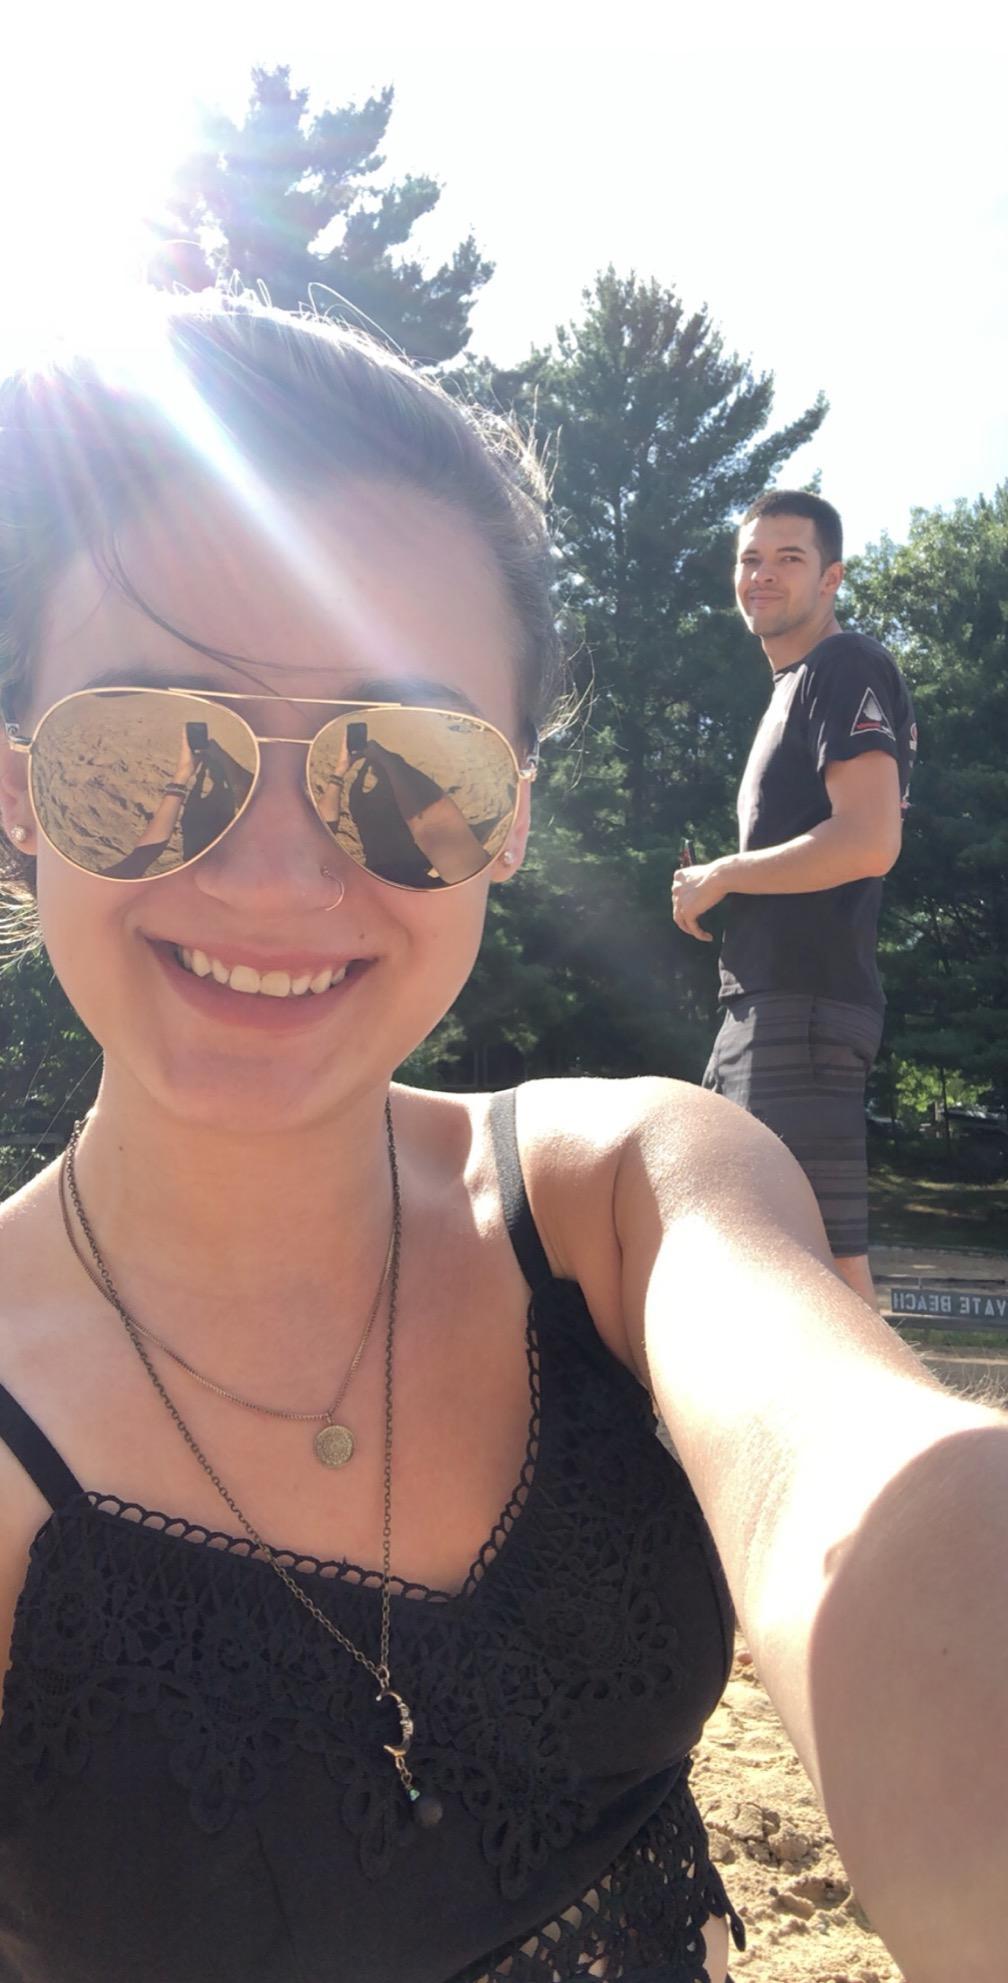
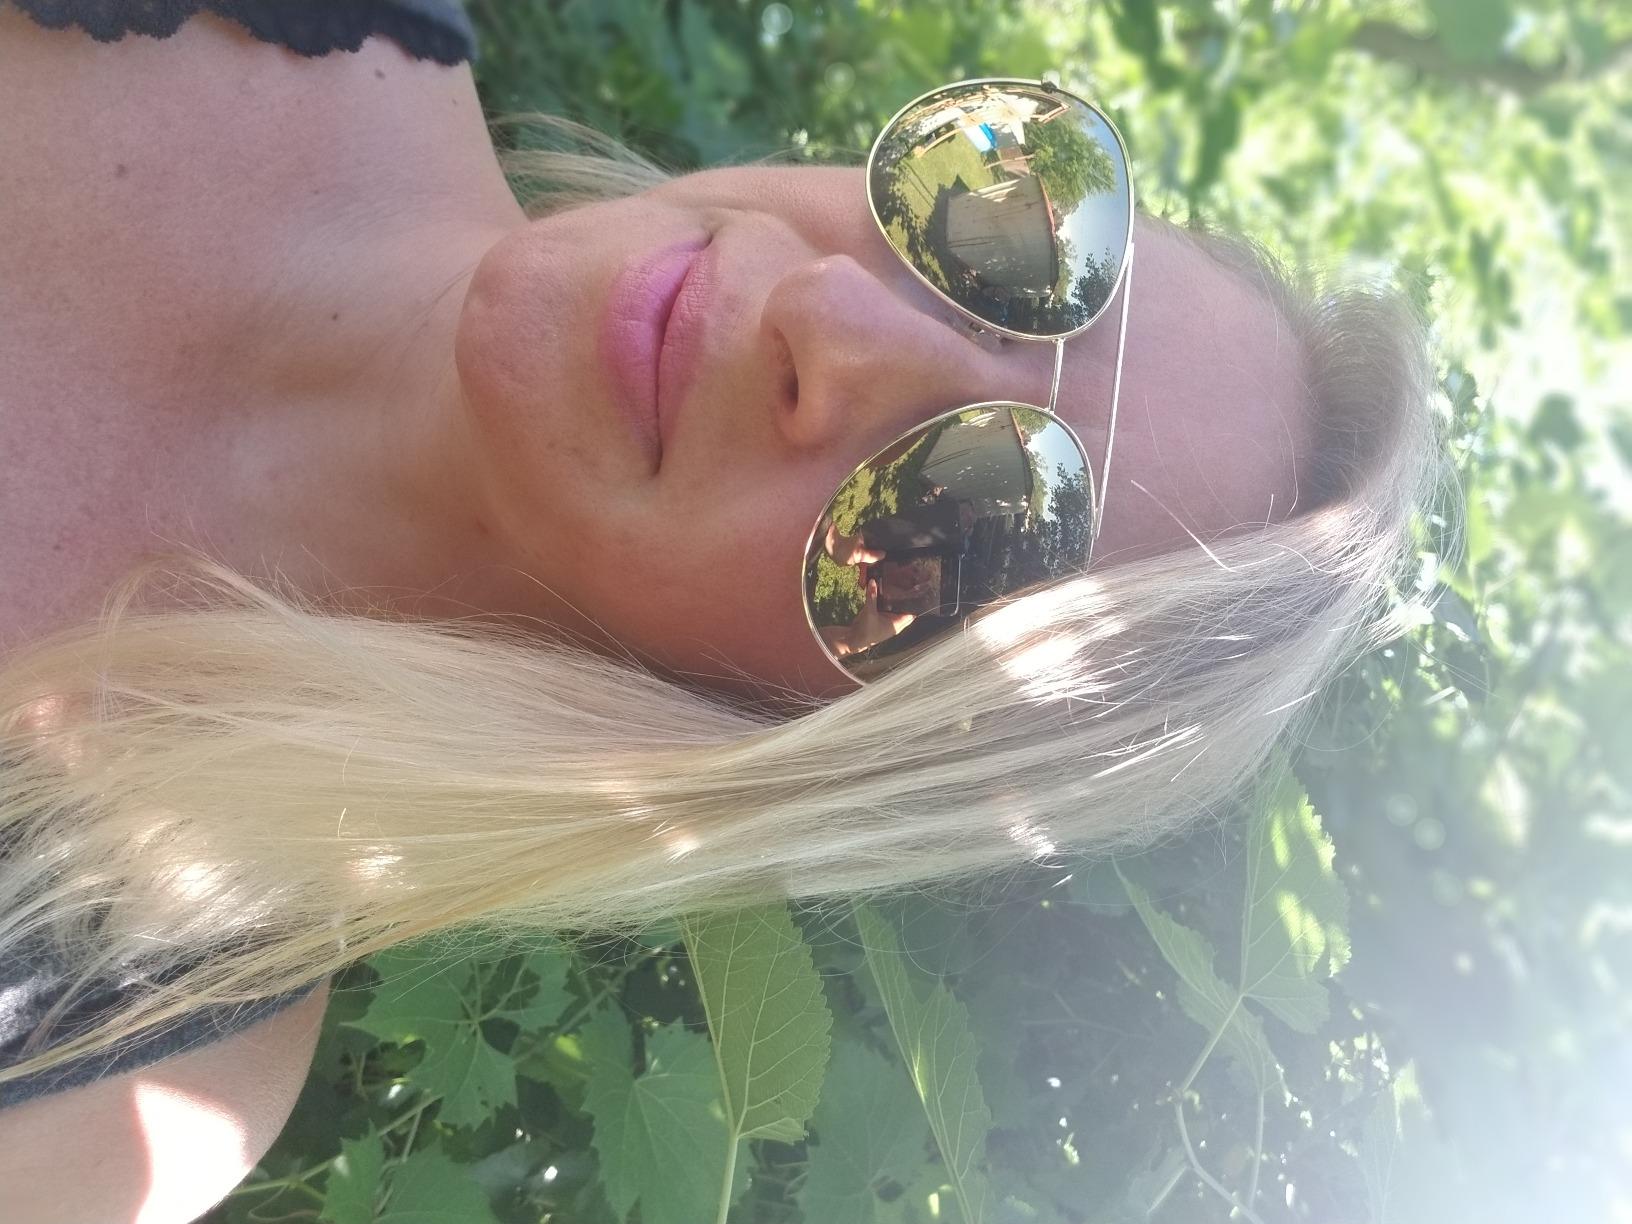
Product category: accessories_sunglasses
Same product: yes